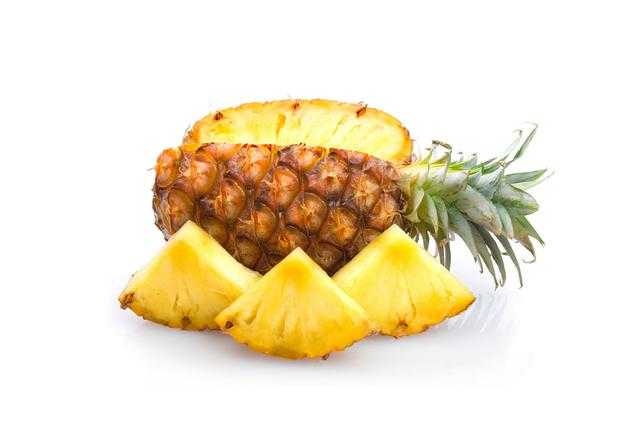
Label: Pineapple